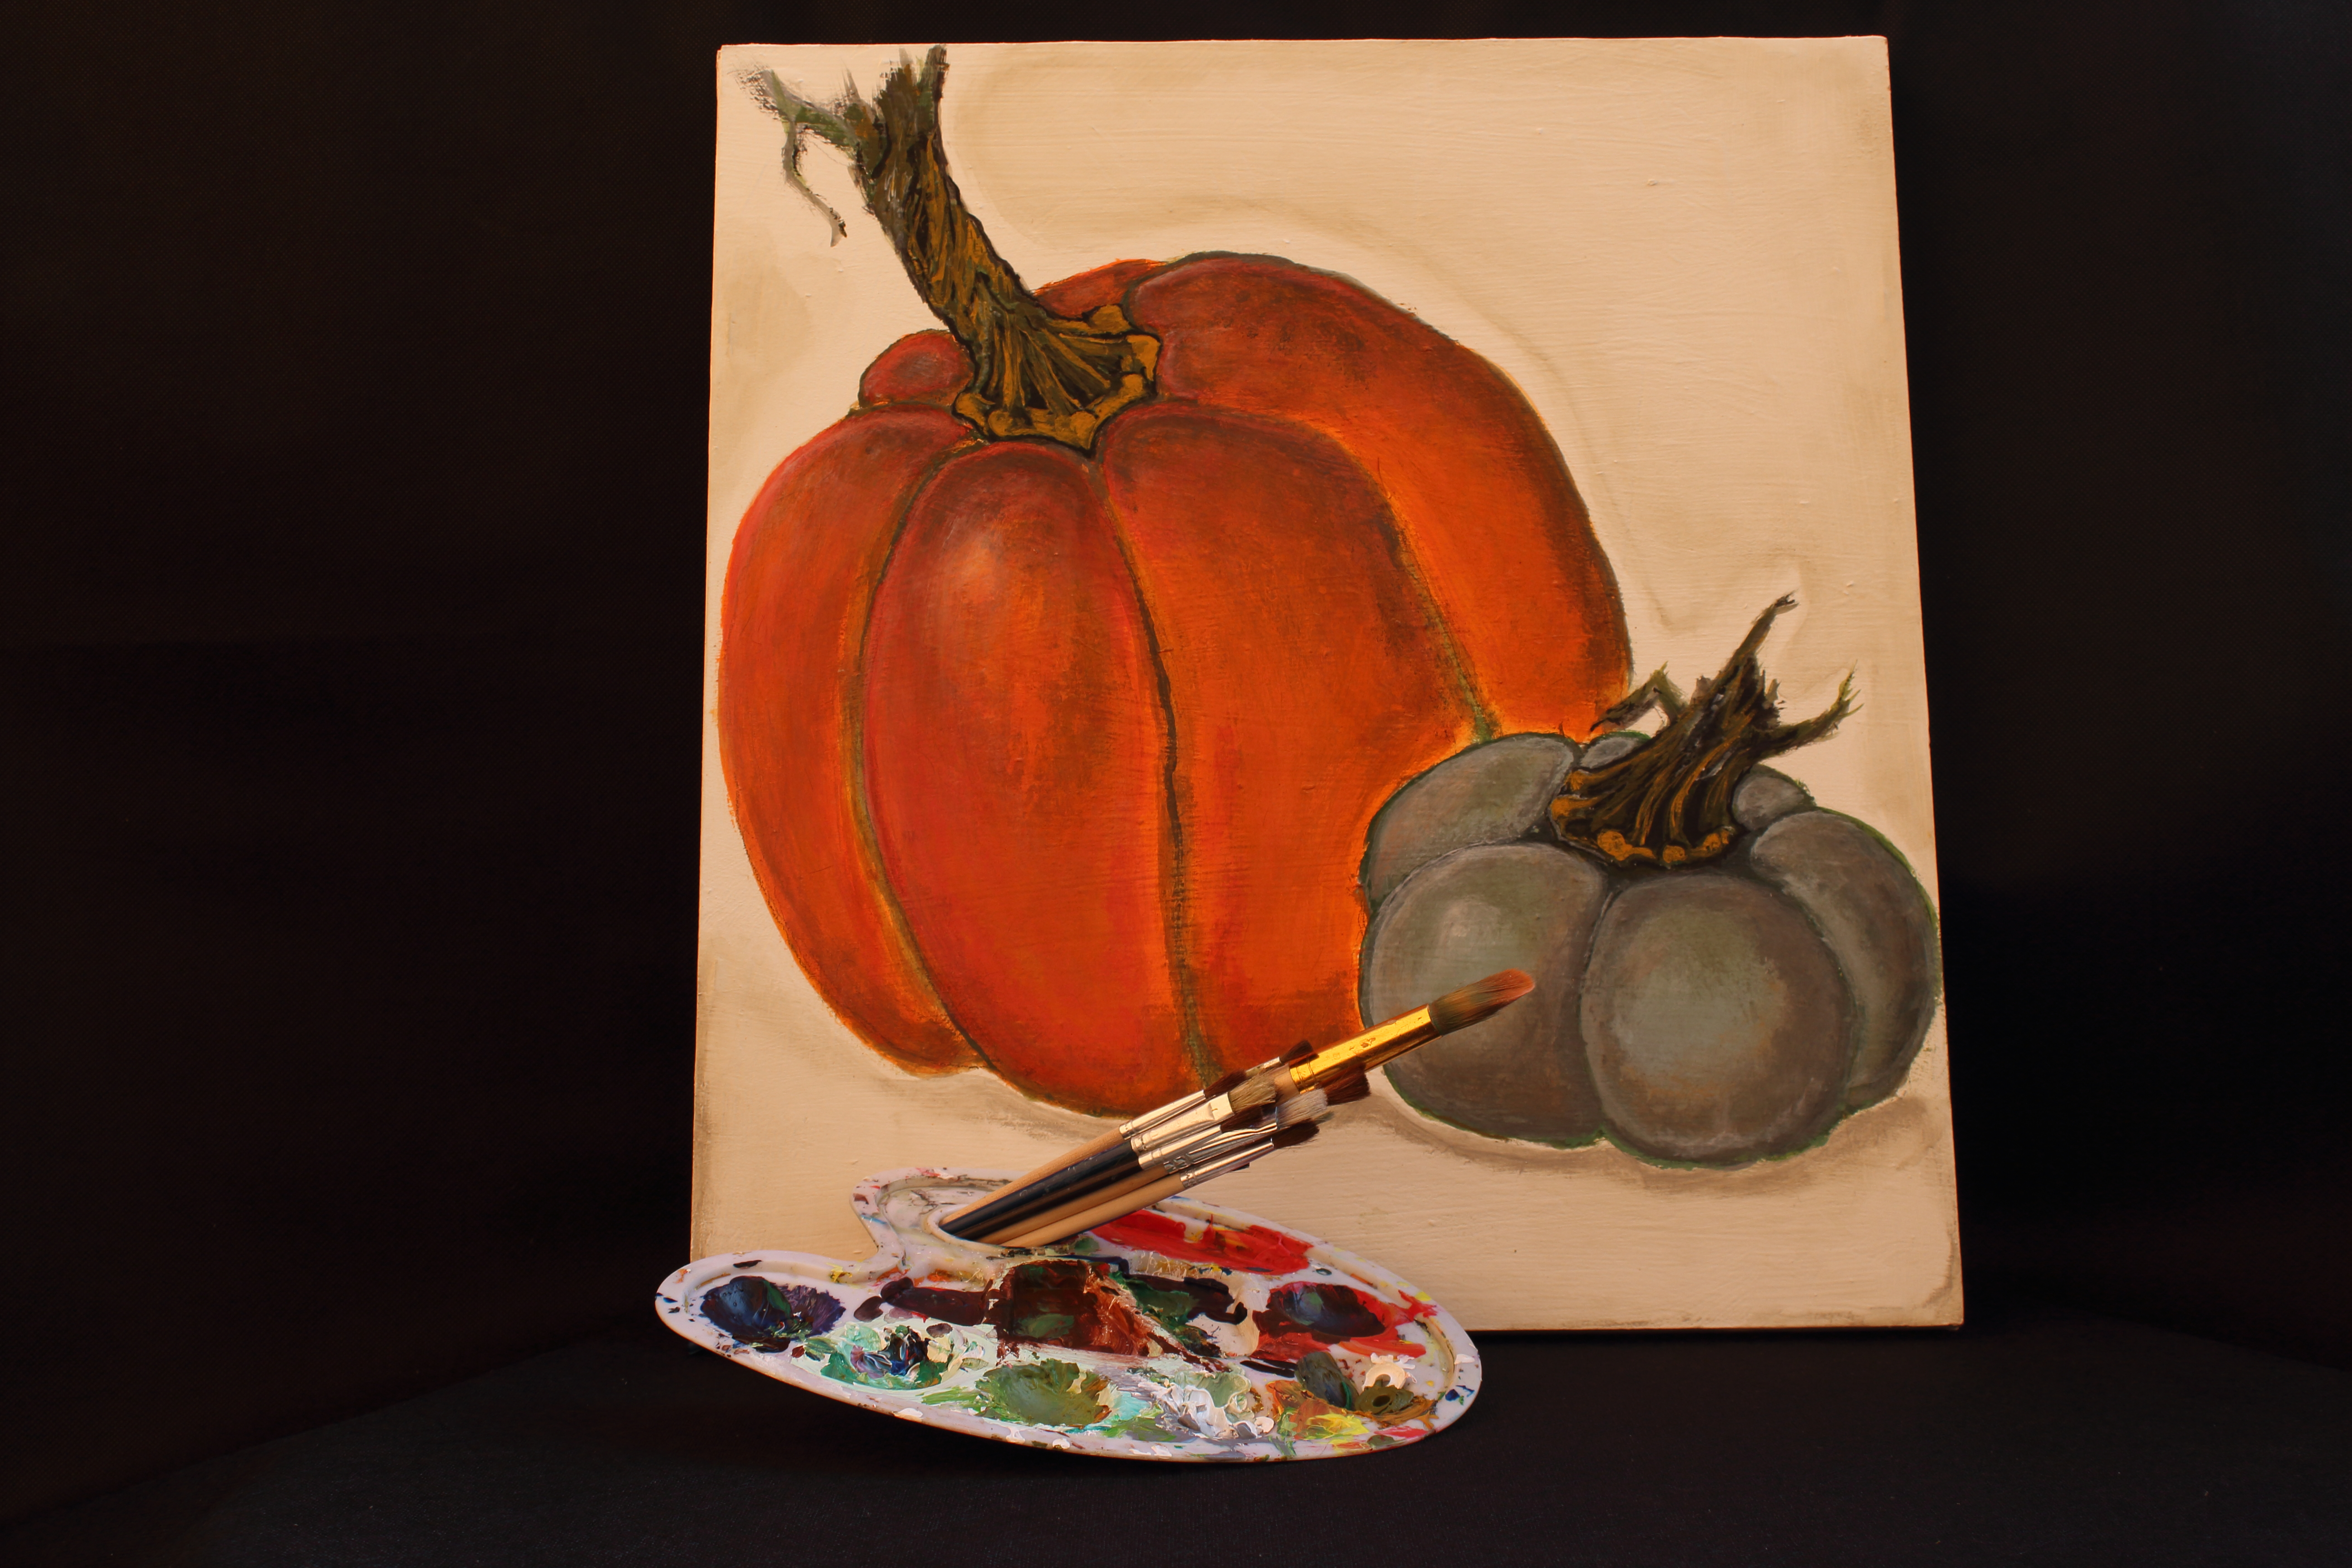
painting, still life, still life photography, winter squash, pumpkin, artwork, fruit, calabaza